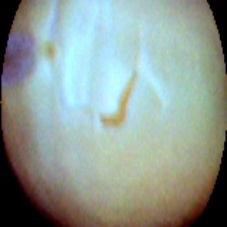
Label: Skin-damaged